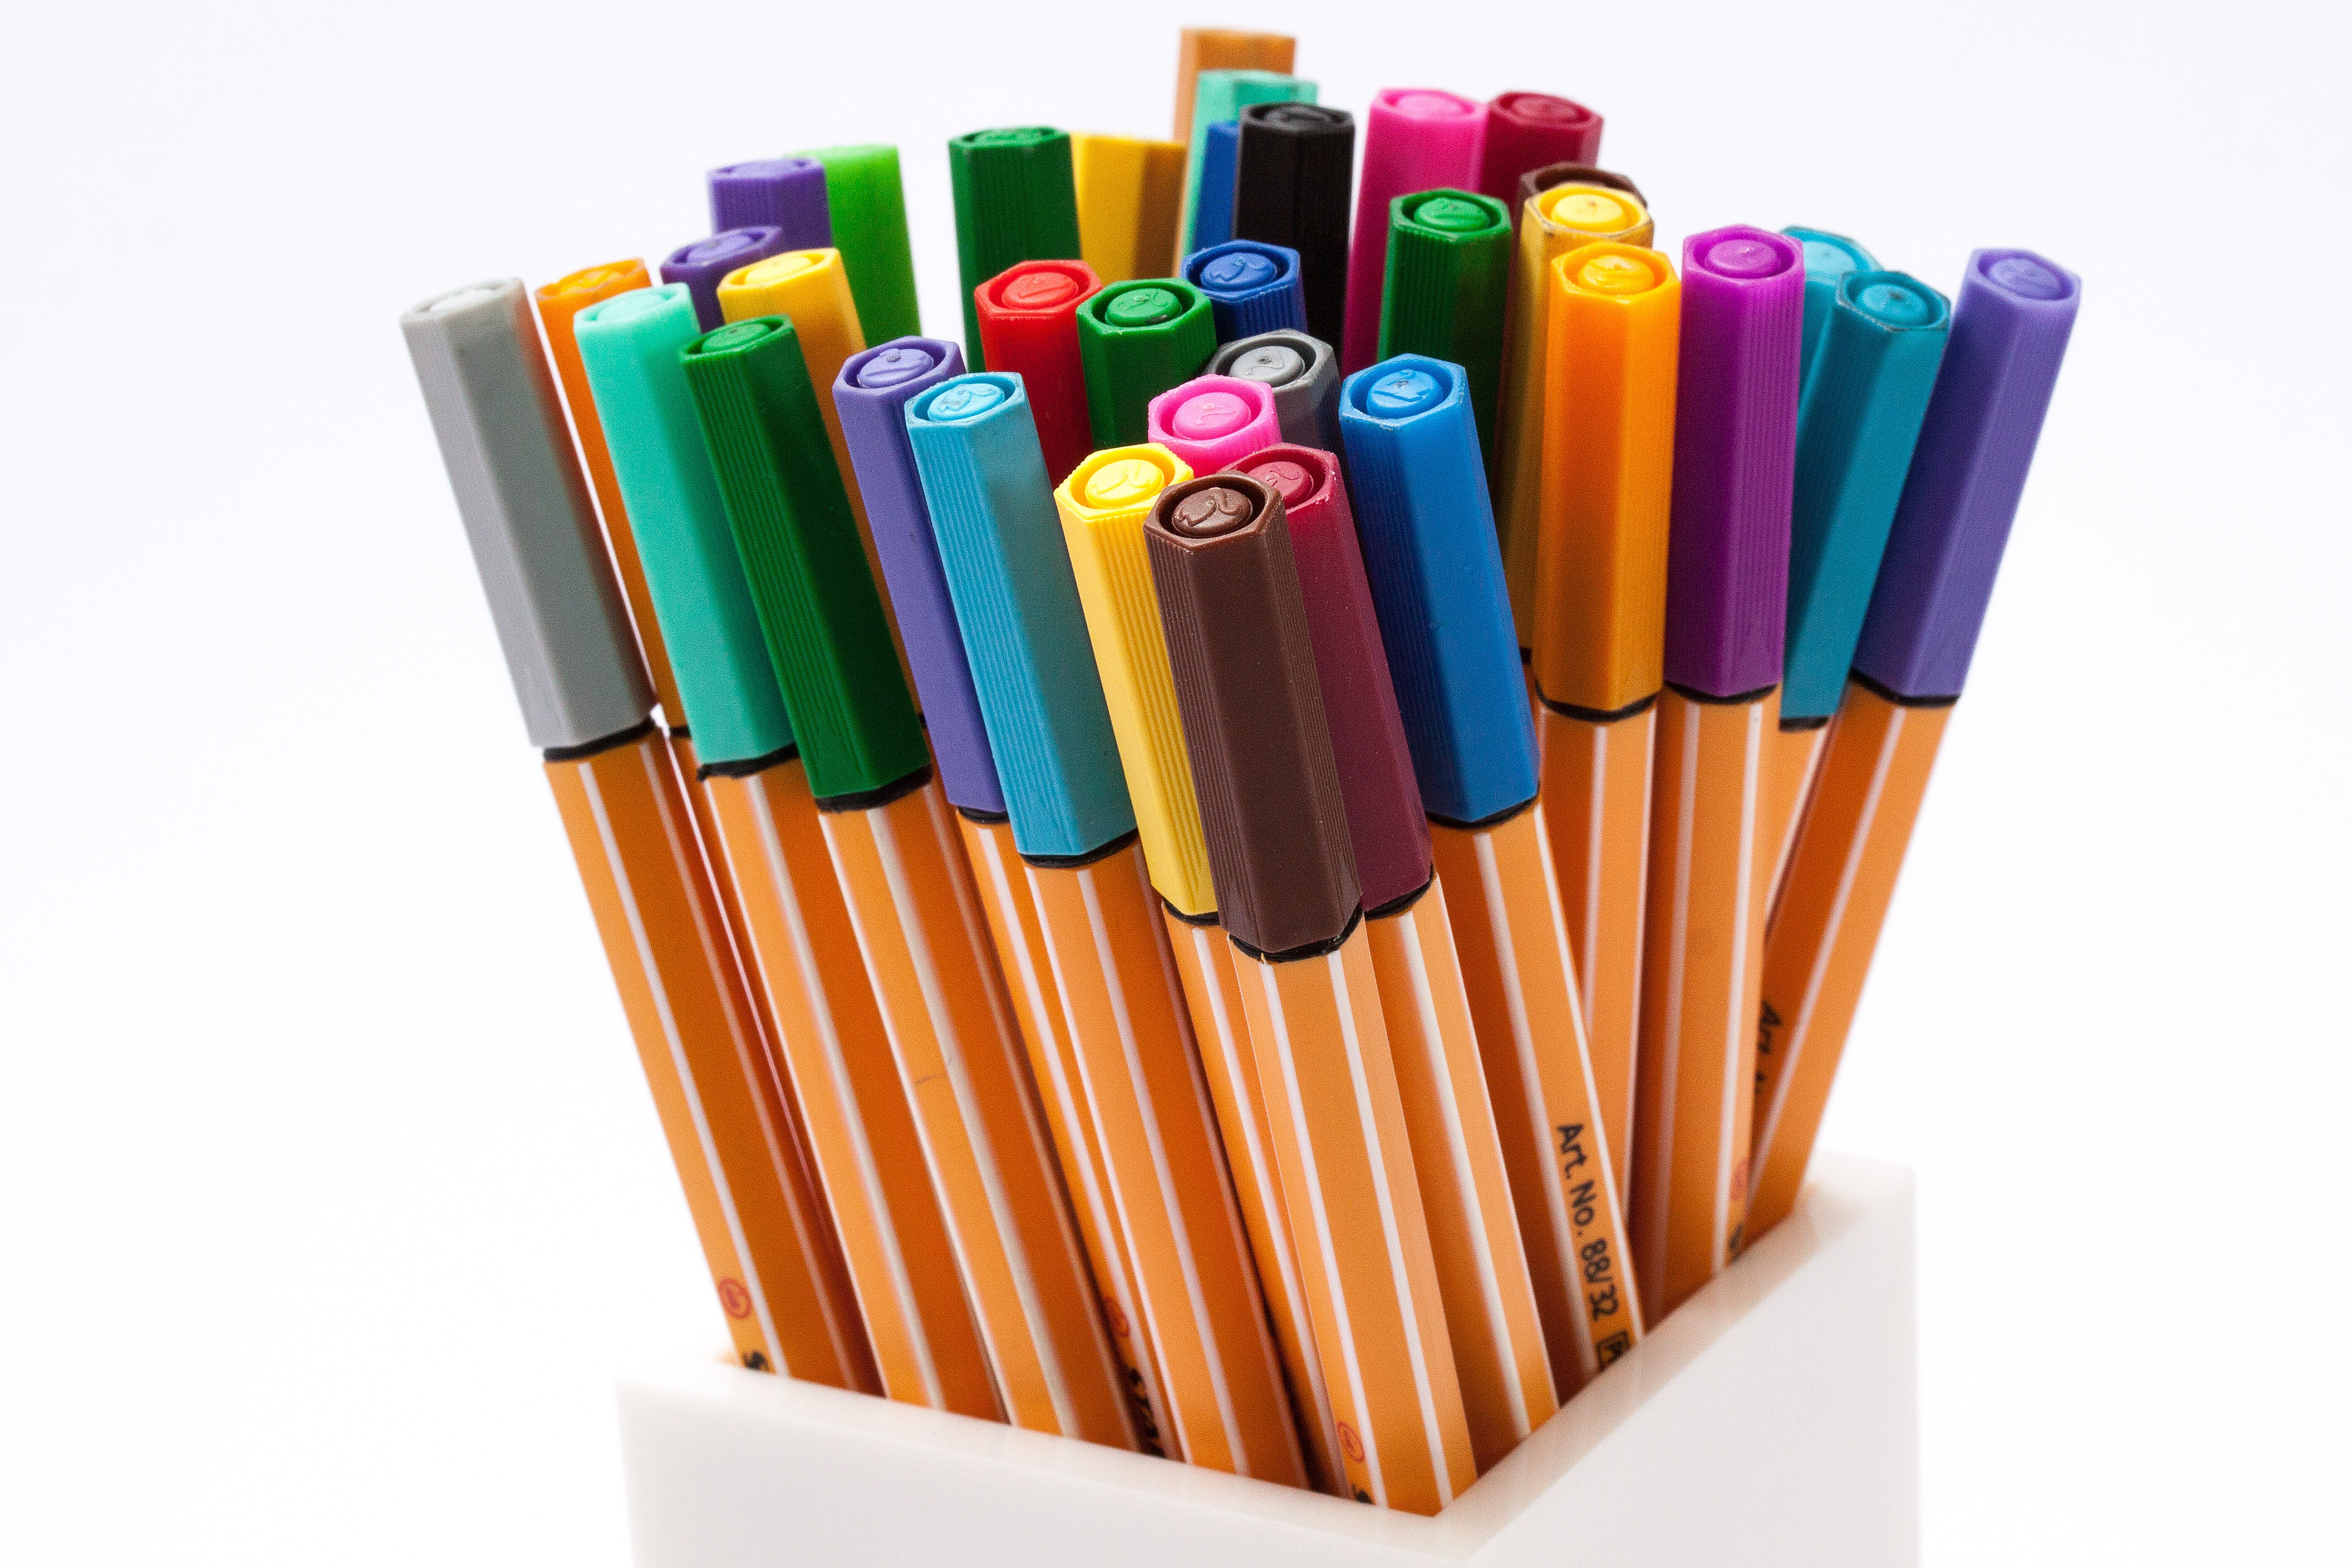
pencil, colourful, colorful, product, colors, pens, stationery, art materials, colored pens, coloring pens